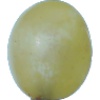
Label: Grape White 1